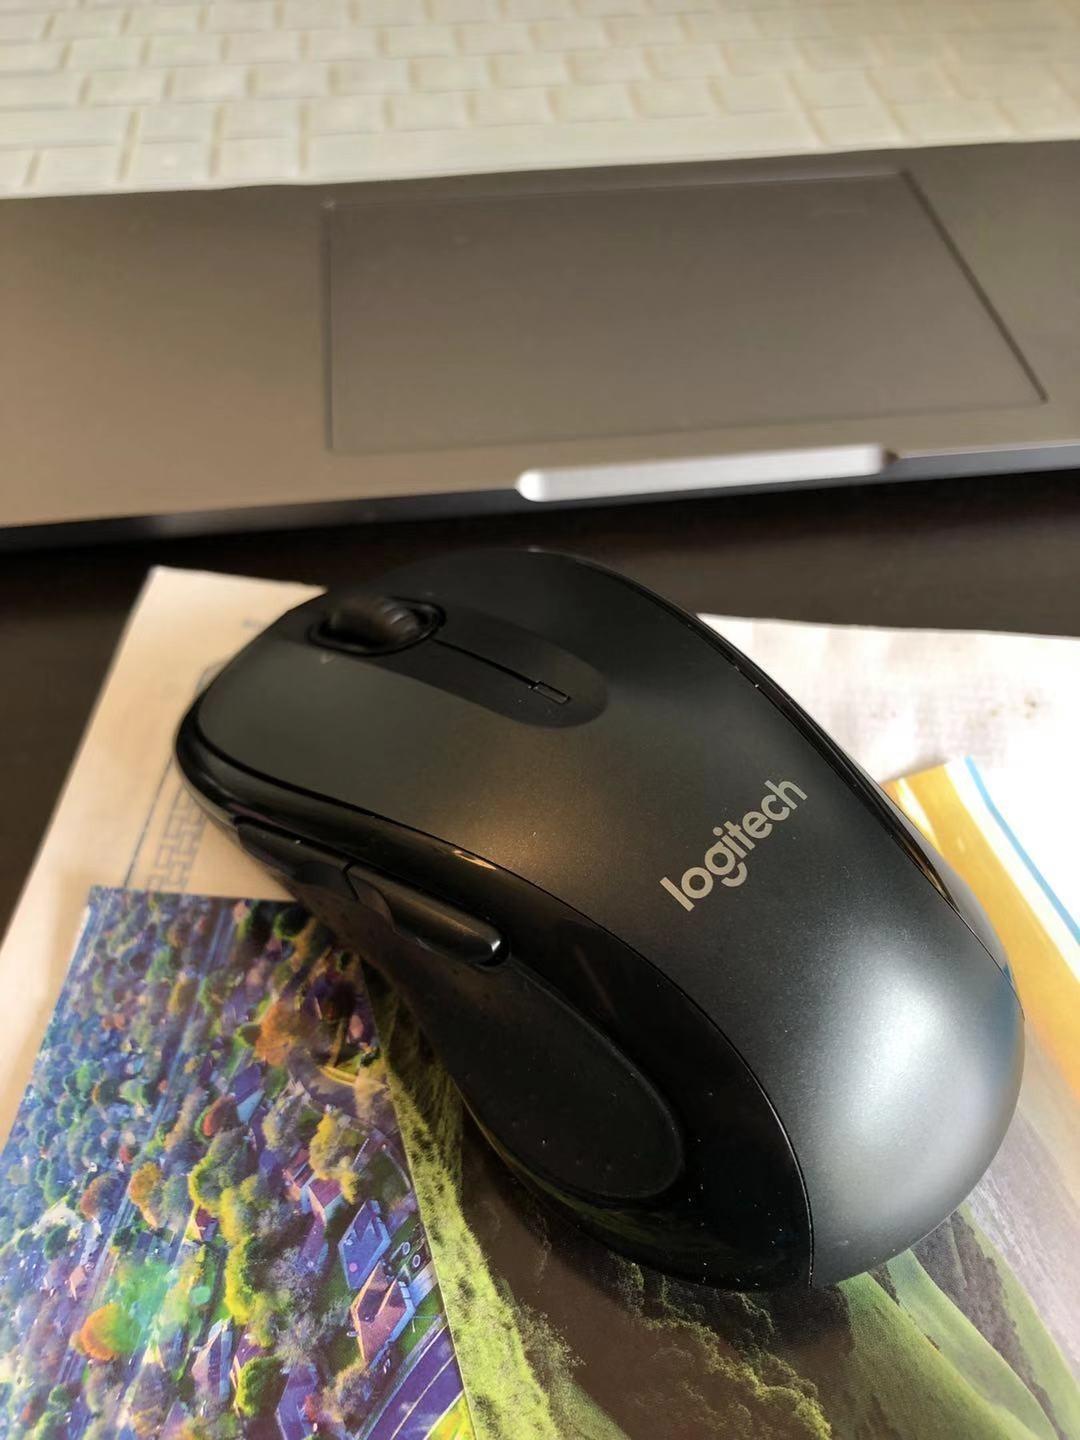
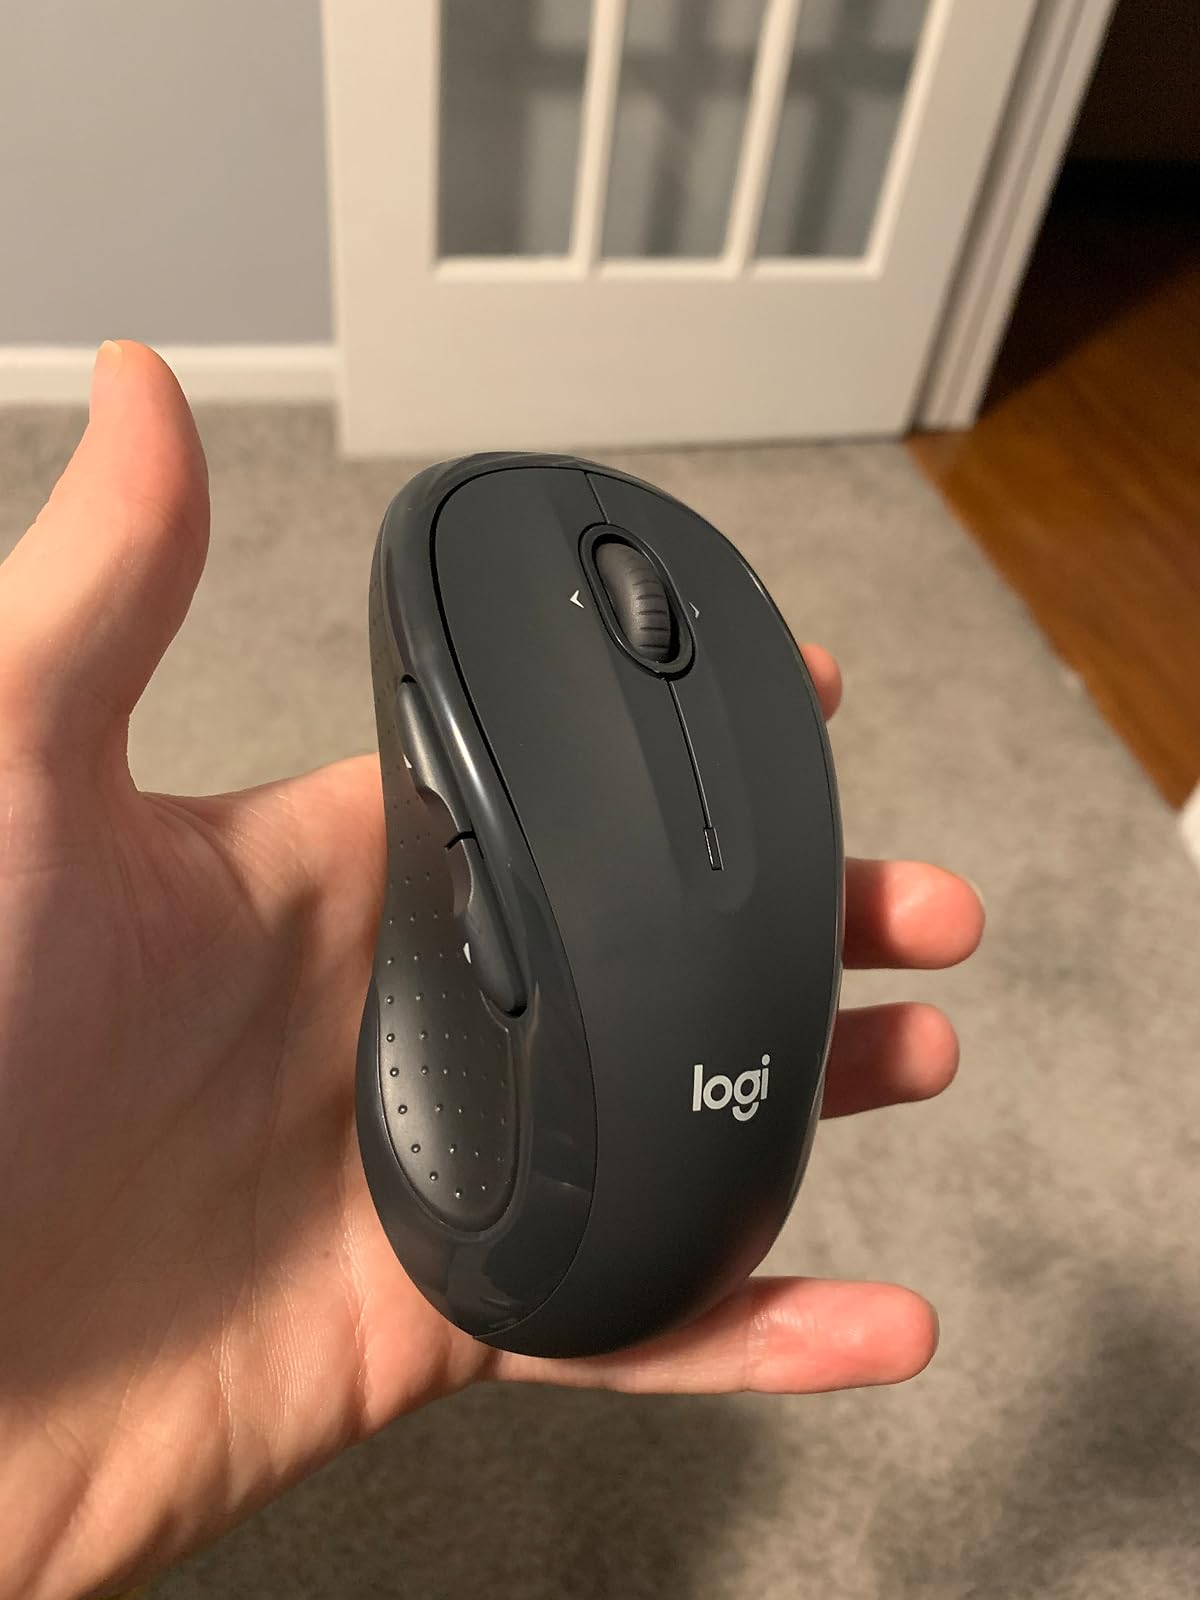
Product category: mouse
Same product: no